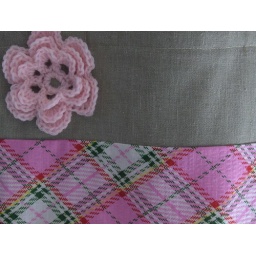
Stylish tote bag in pink